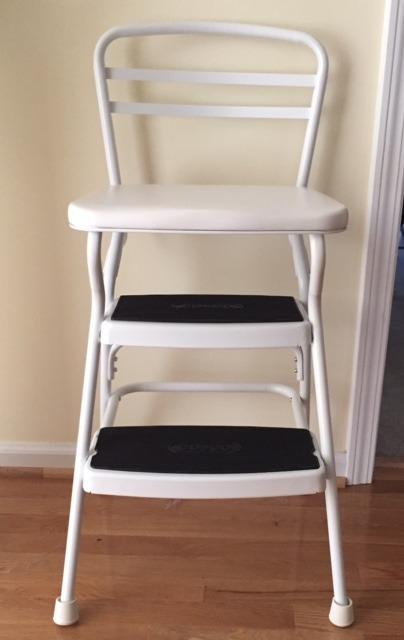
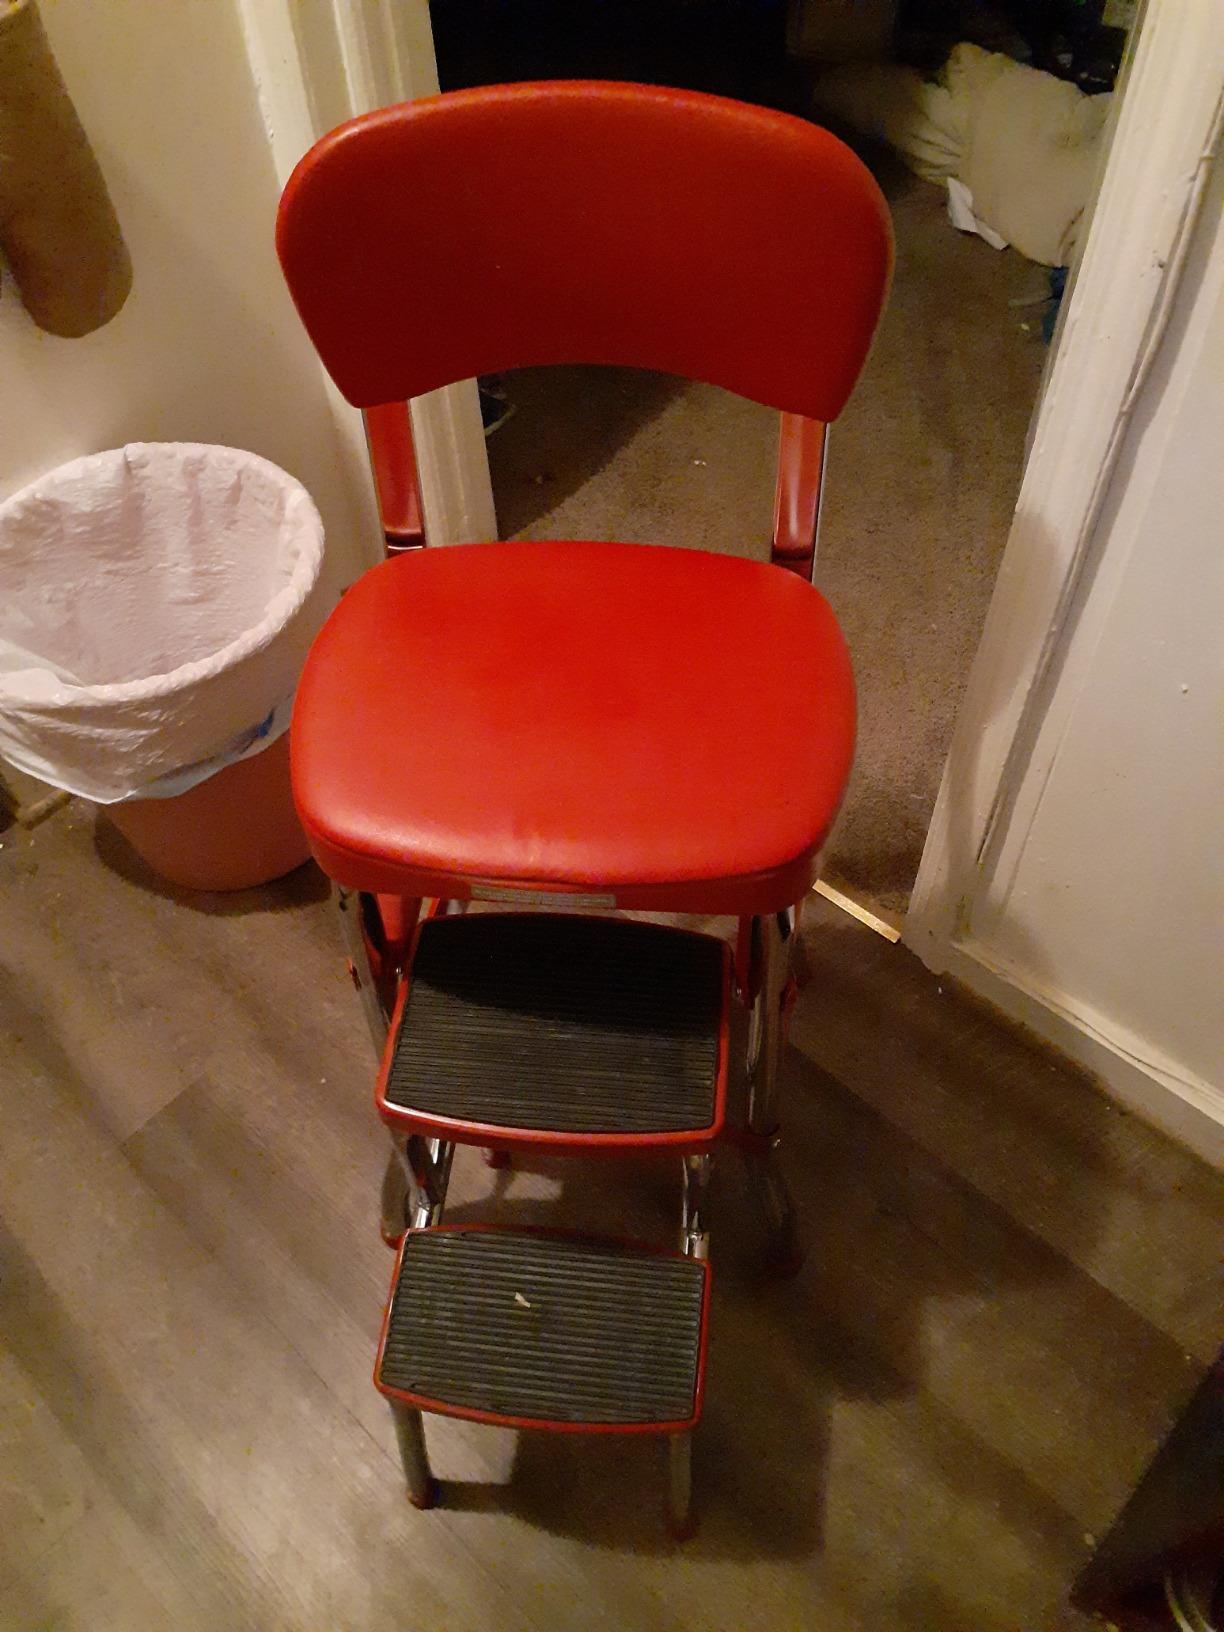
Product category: items_chair
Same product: no